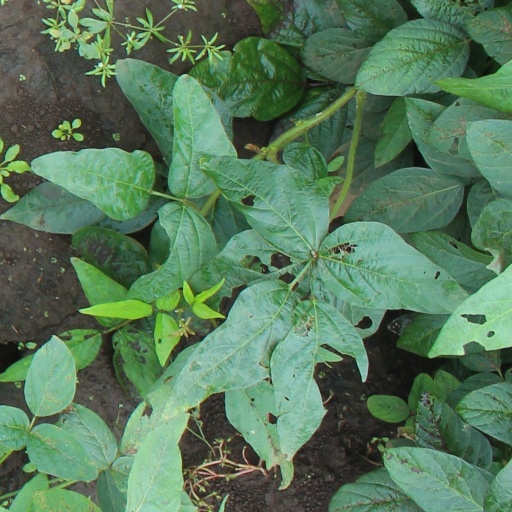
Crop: soybean